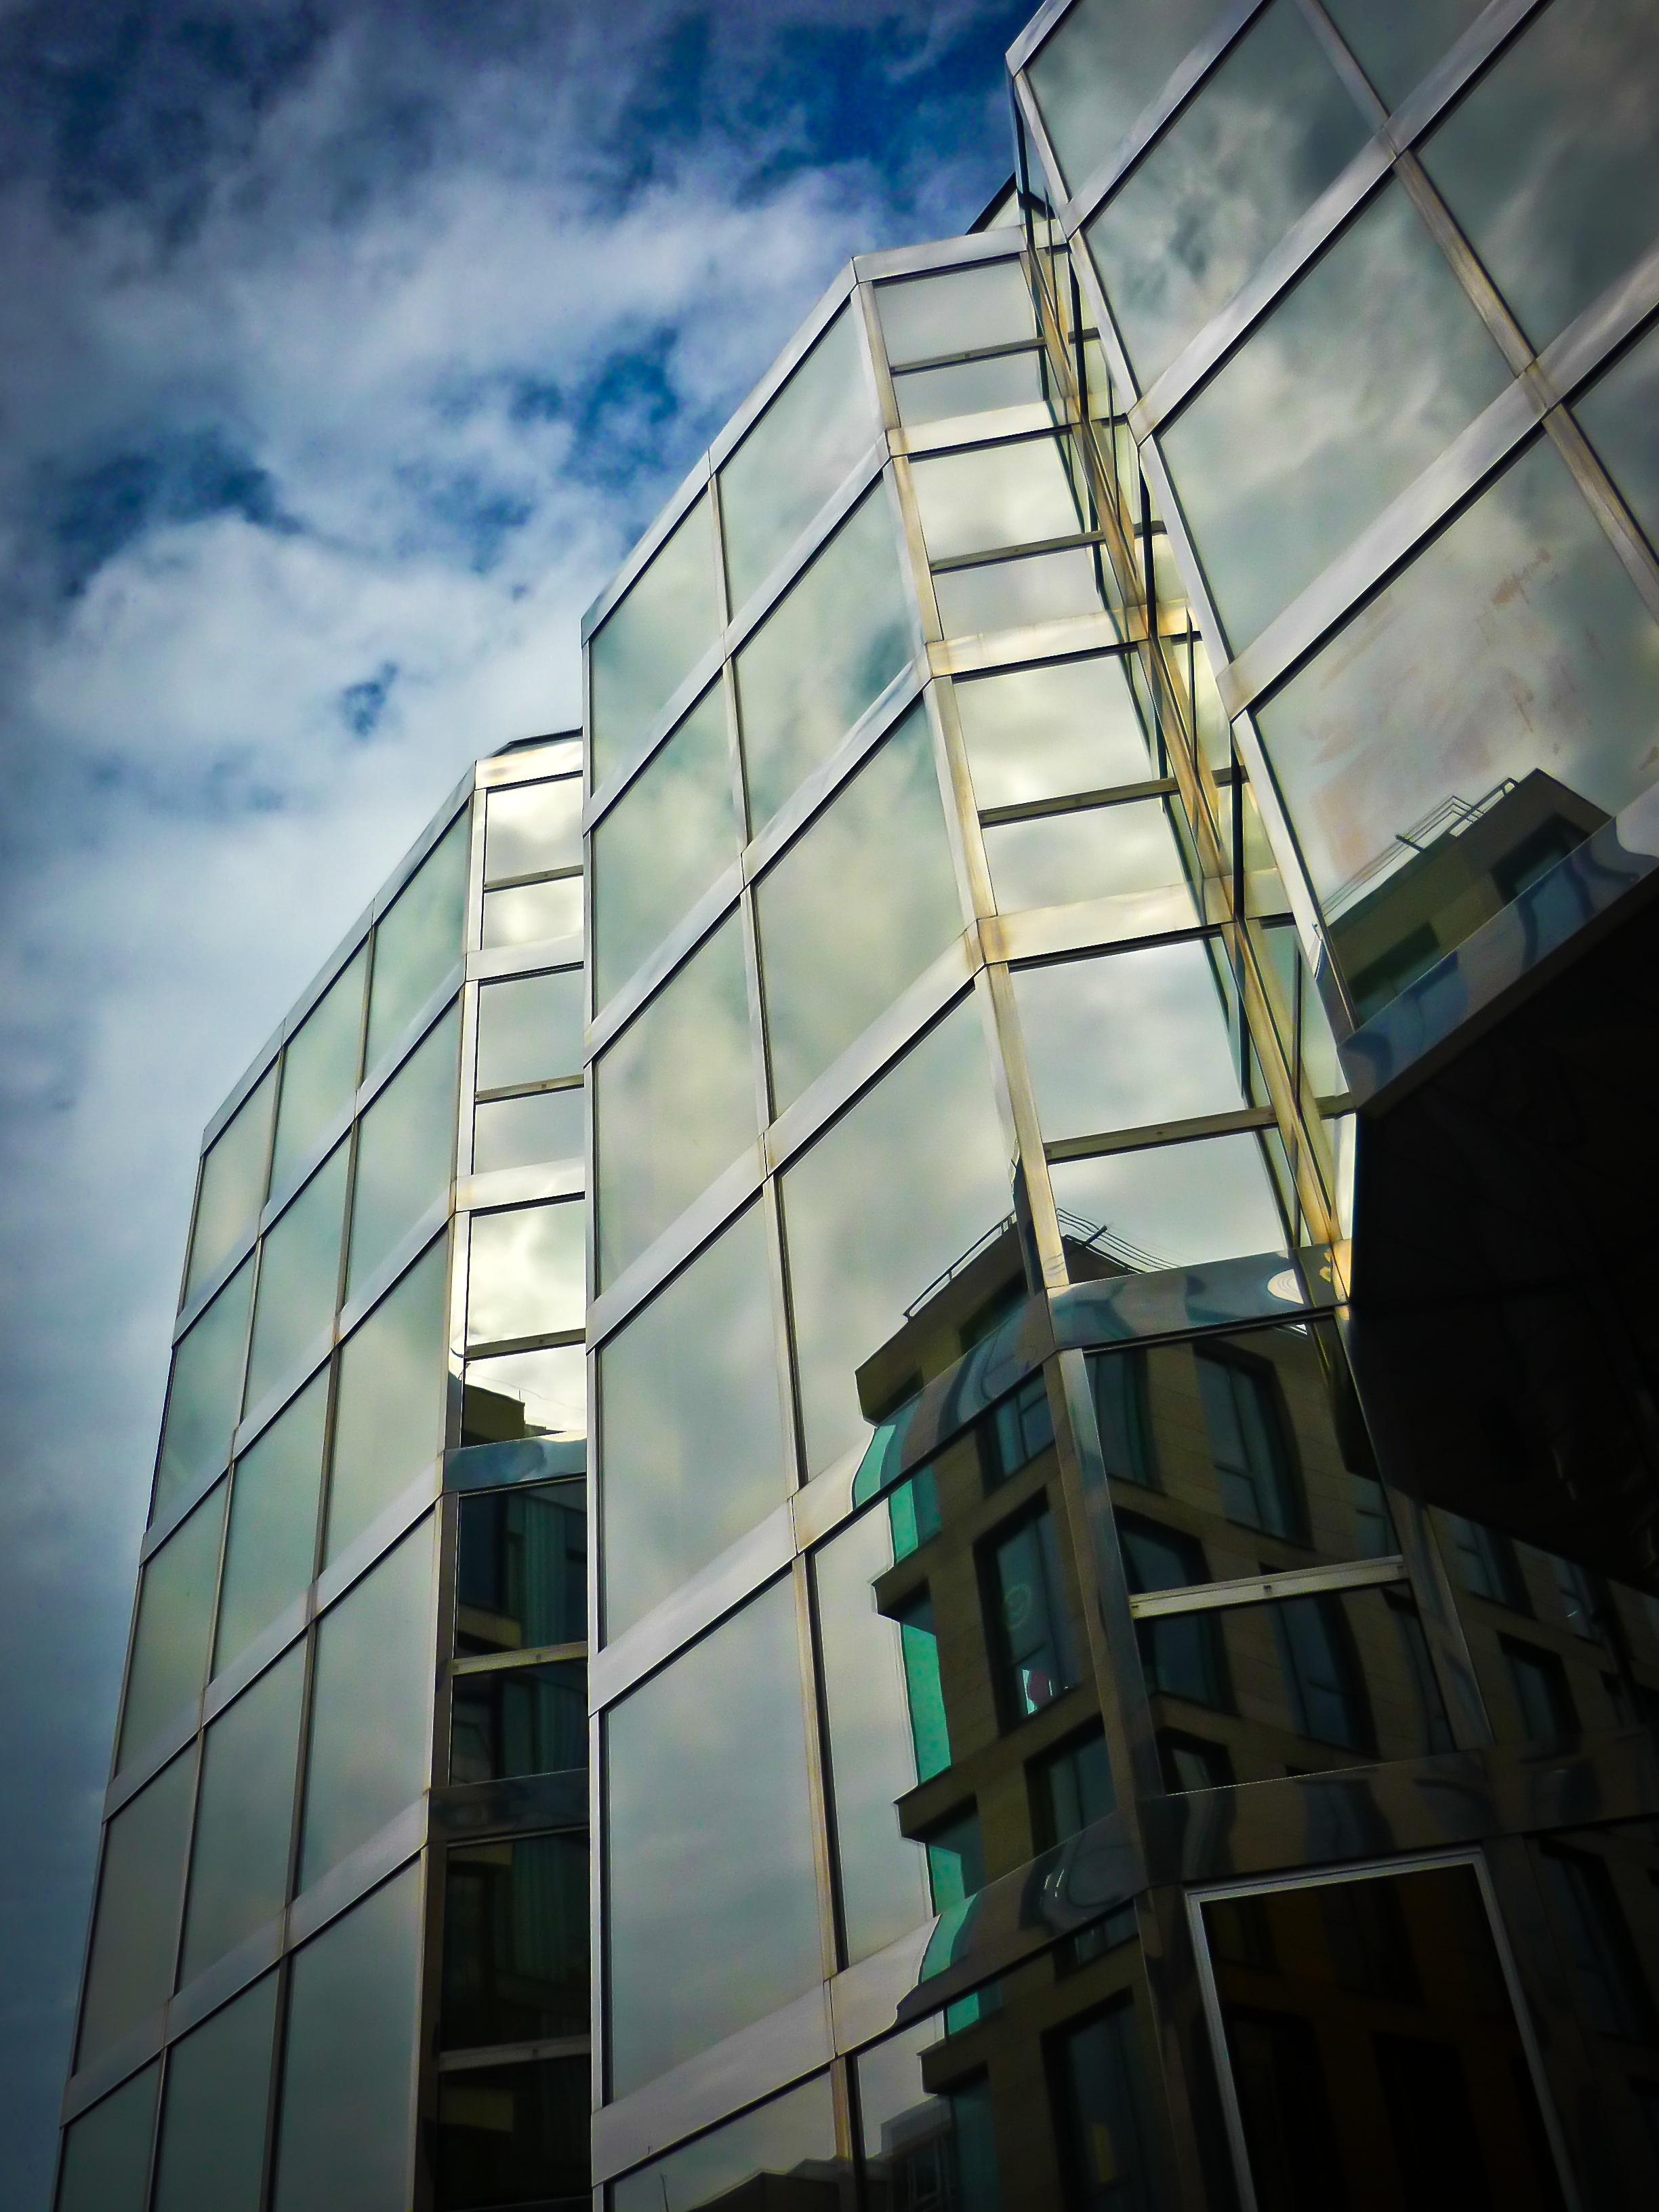
architecture, window, building, skyscraper, downtown, reflection, tower, landmark, facade, blue, office building, tower block, headquarters, mirroring, metropolis, condominium, glass facades, dusseldorf, urban area, metropolitan area